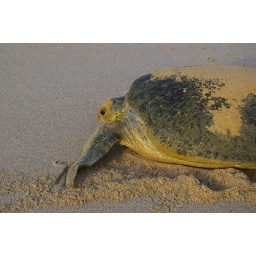
a green turtle on the beach in oman